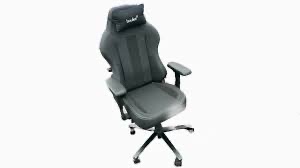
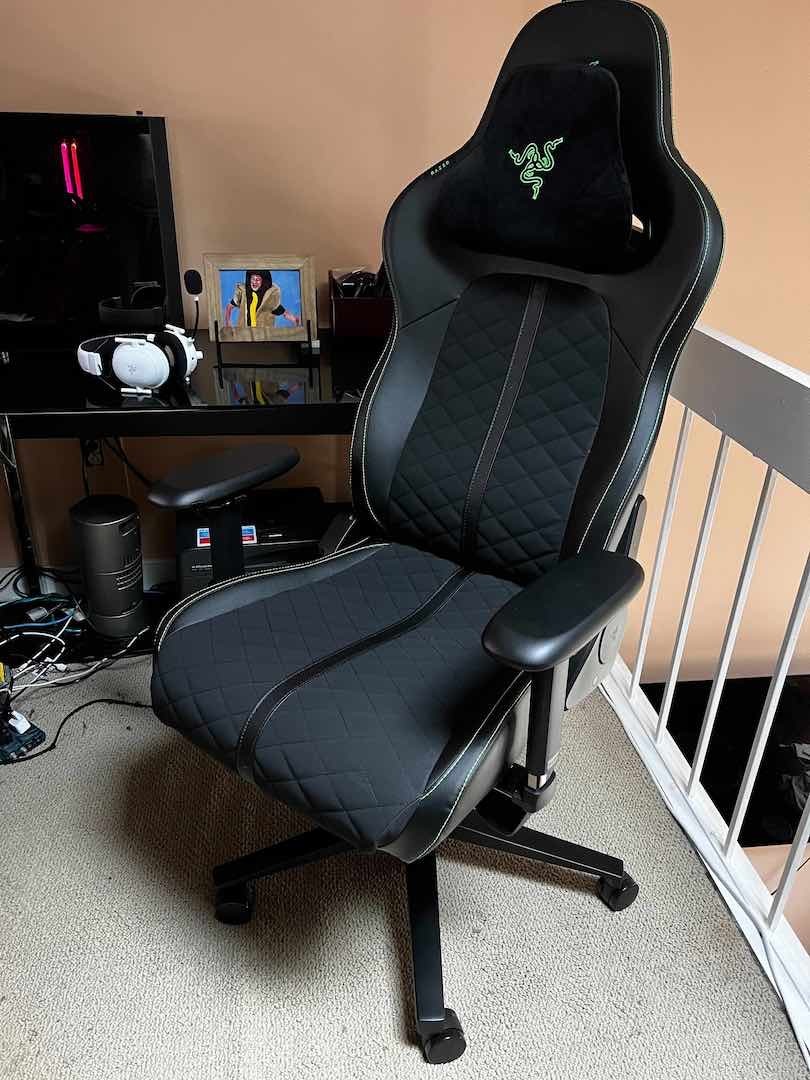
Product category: items_chair
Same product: no